Gareth Bale

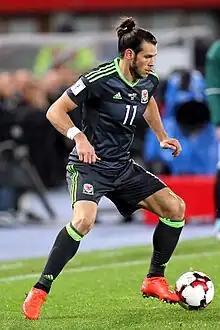
Bale playing for Wales in a qualifying match against Austria in October 2016

Bale was selected by Wales at the end of the 2005–06 season for a friendly against Trinidad and Tobago on 27 May 2006. In the match in Graz, Austria, he replaced David Vaughan after 55 minutes and assisted Robert Earnshaw's winning goal in a 2–1 victory. At 16 years and 315 days old, Bale became the youngest player to play for Wales, breaking a record held by Lewin Nyatanga who set that three months earlier; this record was itself superseded by Harry Wilson in October 2013.